Pygmy music

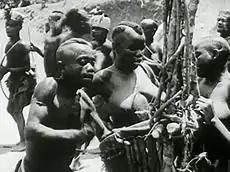
Pygmy drummers, 1930

Pygmy music refers to the sub-Saharan African music traditions of the Central African foragers (or "Pygmies"), predominantly in the Congo, the Central African Republic and Cameroon.